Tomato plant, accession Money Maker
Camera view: bottom (45 deg); turntable rotation: 210 degrees
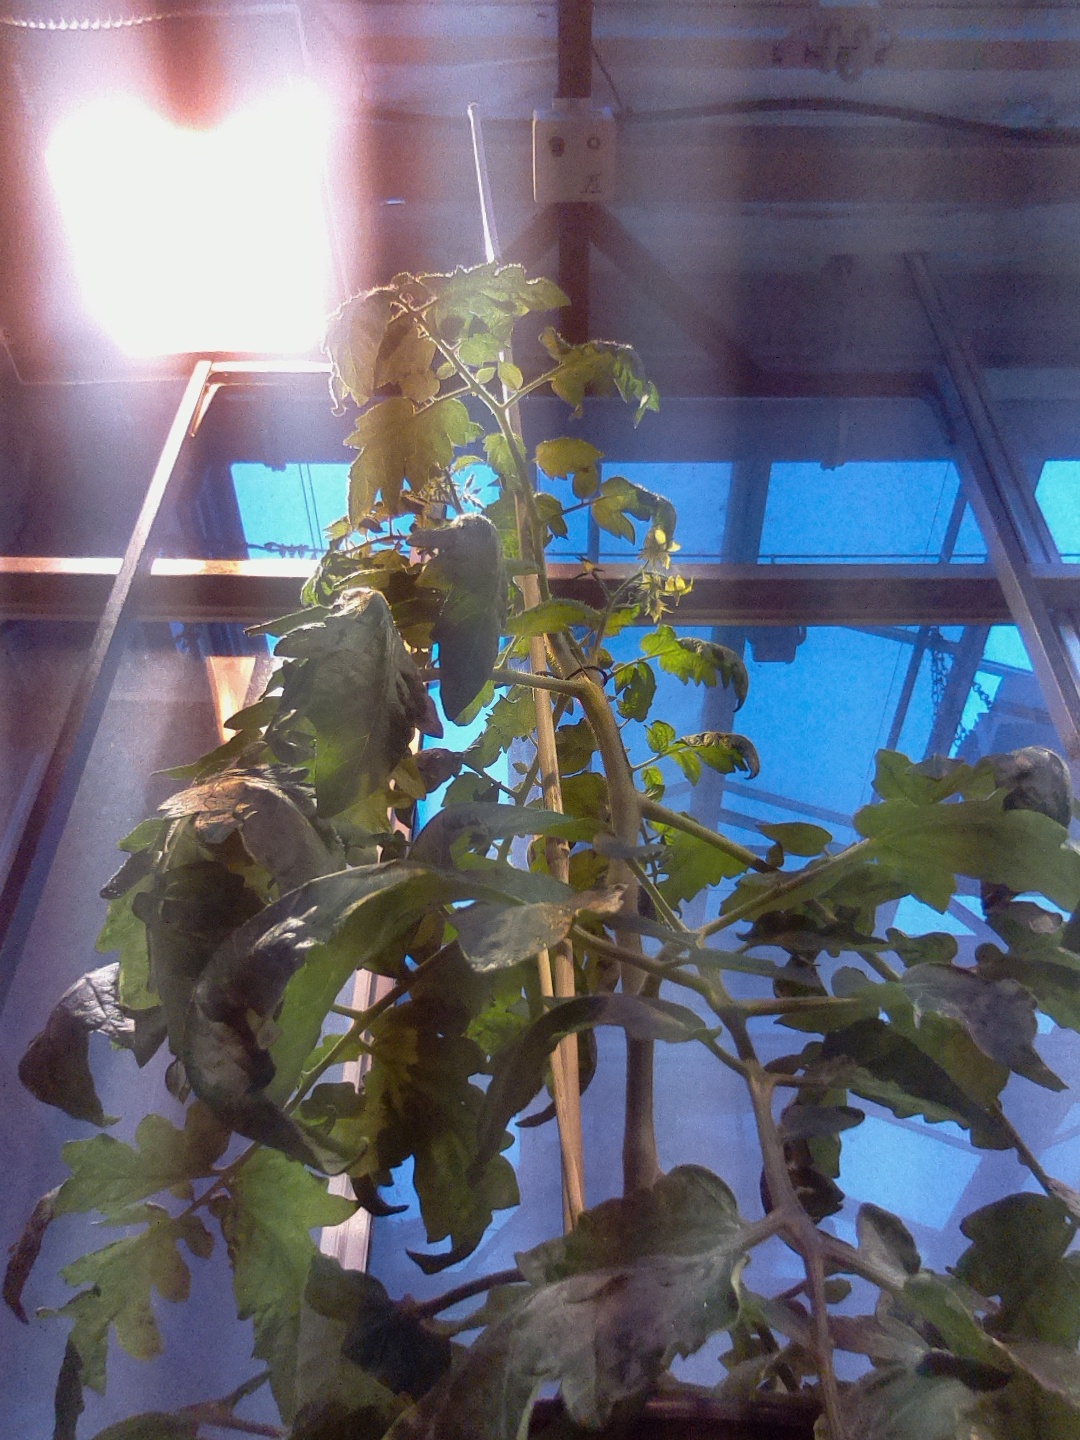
BBCH growth stage 65: Full flowering, 50%-60% of flowers open, first petals falling